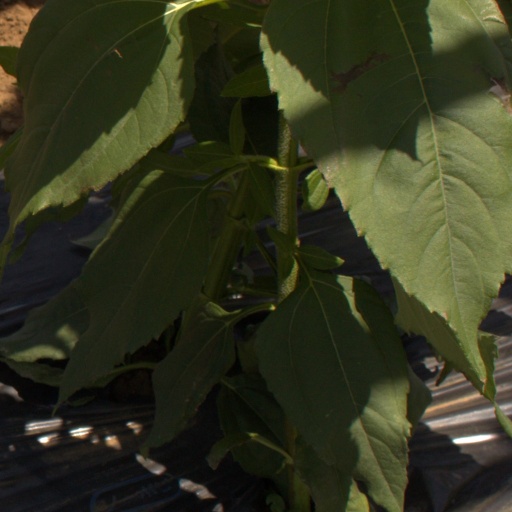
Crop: Jerusalem artichoke